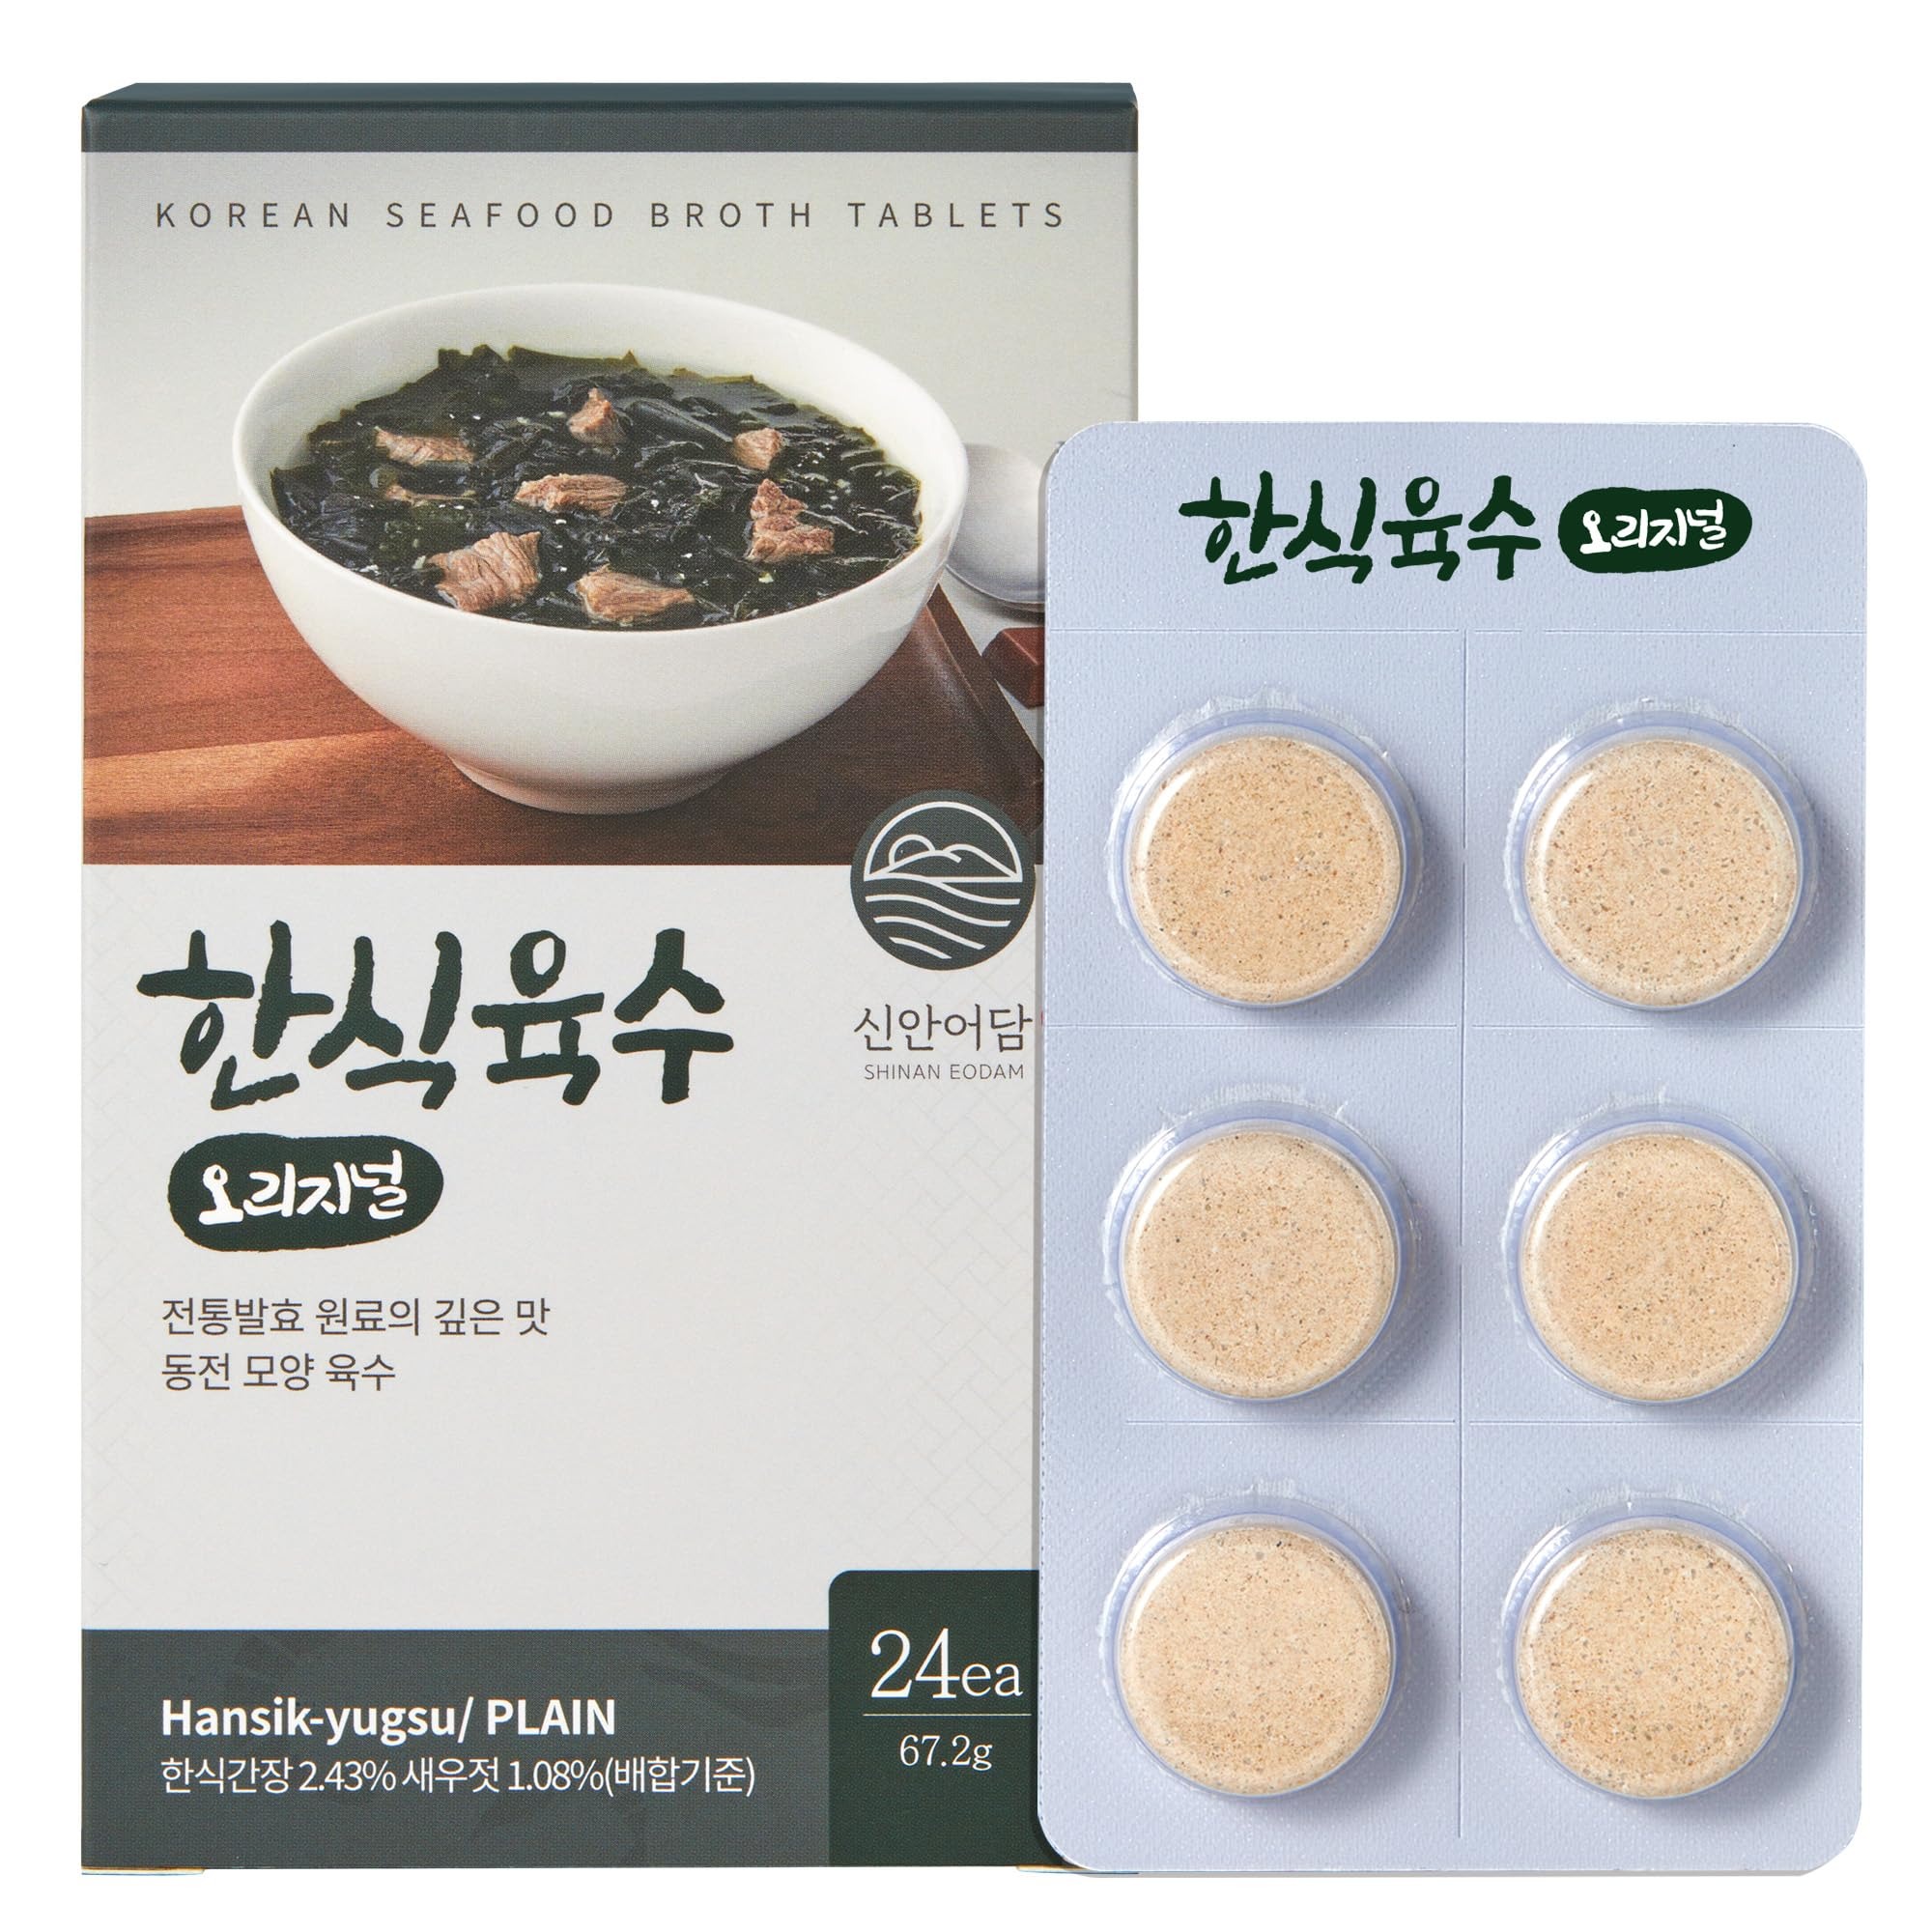
Item Name: Traditional Korean Soup Base Capsules [ Korea Staples ] Made with Blend of Authentic Asian Seasonings(Deep Original) and Seafood [Jeollanamdo Food ] Broth Coin Stock Tablet, 24 Capsules
Bullet Point 1: QUALITY INGREDIENTS: Each Stock cube is crafted with only the finest quality of ingredients. With just one capsule, you can add this deep and rich taste to any broth!
Bullet Point 2: STOCK MADE EASY: No need to spend hours making the perfect broth. Just use one capsule to make restaurant quality stock in your home kitchen!
Bullet Point 3: PERFECT FOR YOUR FAVORITE SOUPS: Use for the soups you crave.
Bullet Point 4: HOW TO USE: After bringing water to a boil, just stir in some of the bouillon. For a clear broth, add one (1) tablet for each 300mL of water.
Bullet Point 5: DEEPER SOUPS AND STOCKS: For a fuller stock with a little more depth, try one (1) for each 200mL of water. Or as a standalone and heary soup, go up to two (2) tablets for each 300mL.
Product Description: Jeollanamdo Foods are made with only the finest ingredients cultivated in Korea
Value: 1.0
Unit: Count

Price: 18.98